Axel Oxenstierna

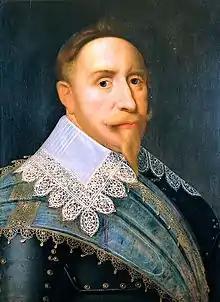
King Gustavus Adolphus of Sweden

During the frequent absences of Gustavus in Livonia and in Finland (1614–1616) Oxenstierna acted as his viceroy. One assignment Oxenstierna received while the king was in Livonia, was the task to finalize the negotiations regarding the marriage of John Casimir and the king's sister, Princess Catharina. At the coronation of Gustavus Adolphus, in October 1617, Oxenstierna was knighted. In 1620 he headed the embassy dispatched to Berlin to arrange the nuptial contract between Gustavus and Maria Eleonora of Brandenburg. During the king's Russian and Polish wars he had the principal duty of supplying the armies and the fleets with everything necessary, including men and money. Oxenstierna's ways of carrying out his assignments apparently gained King Gustavus's appreciation, since the king, in 1622, asked Oxenstierna to accompany him to Livonia and appointed him Governor-General and commandant of Riga, a strategically important town during the ongoing war against Poland. His services in Livonia gained him the reward of four castles (among others Burtnieki and Valmiera) and the whole bishopric of Wenden. Entrusted with the peace negotiations which led to the truce with Poland in 1623, he succeeded in averting a threatened rupture with Denmark in 1624. The Polish-Swedish War was reinitiated in 1626, and on 7 October that year, Oxenstierna became Governor-General in the newly acquired Swedish possession of Prussia. In 1629 he concluded the advantageous Truce of Altmark with Poland-Lithuania. Prior to this, in September 1628, he arranged a joint occupation of Stralsund with Denmark to prevent that important fortress from falling into the hands of the Imperialists.